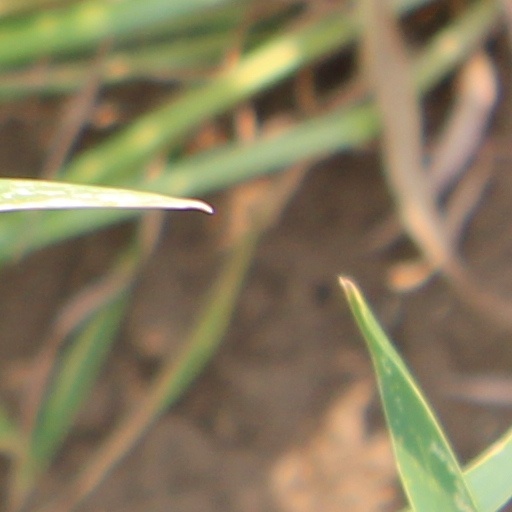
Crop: wheat